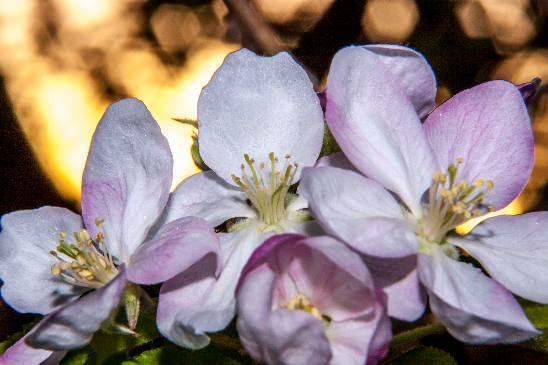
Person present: No